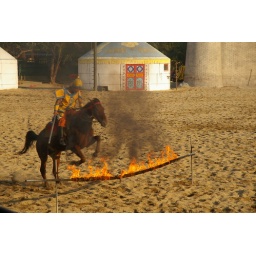
This is a photo I took of a man riding a horse jumping over fire!